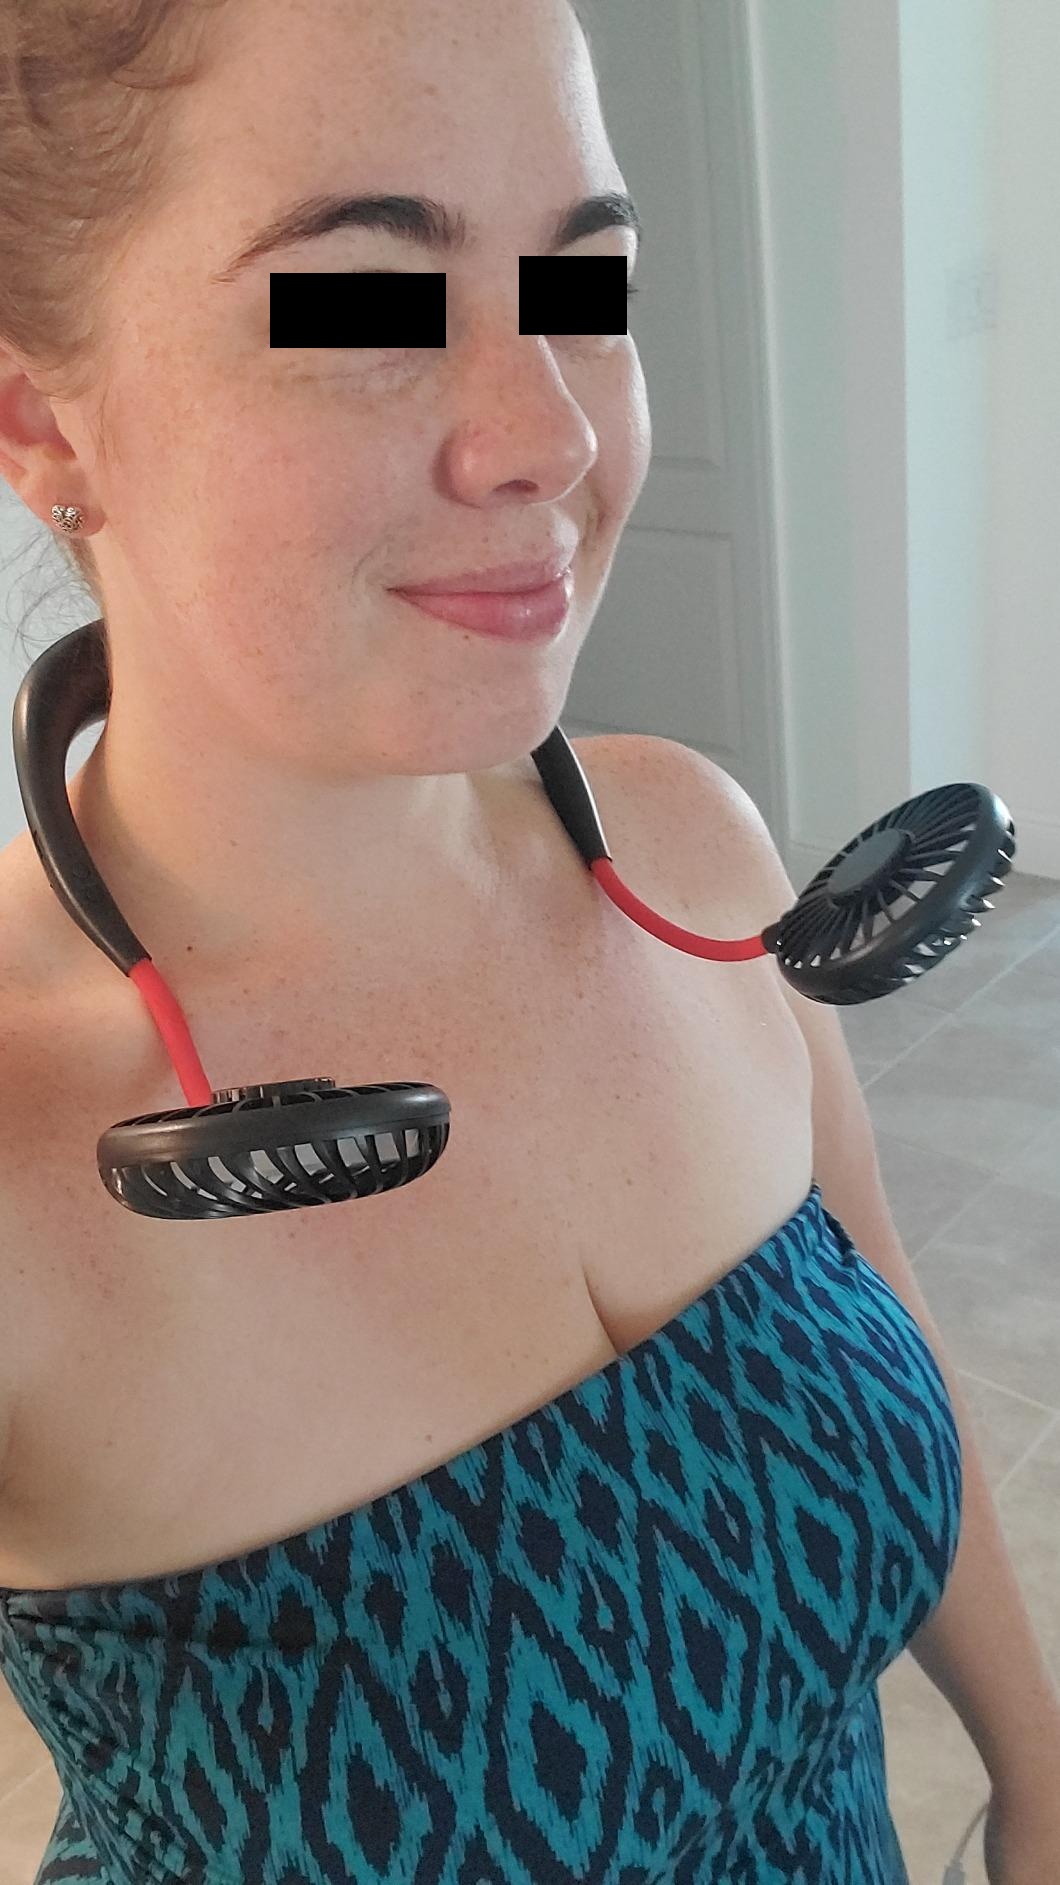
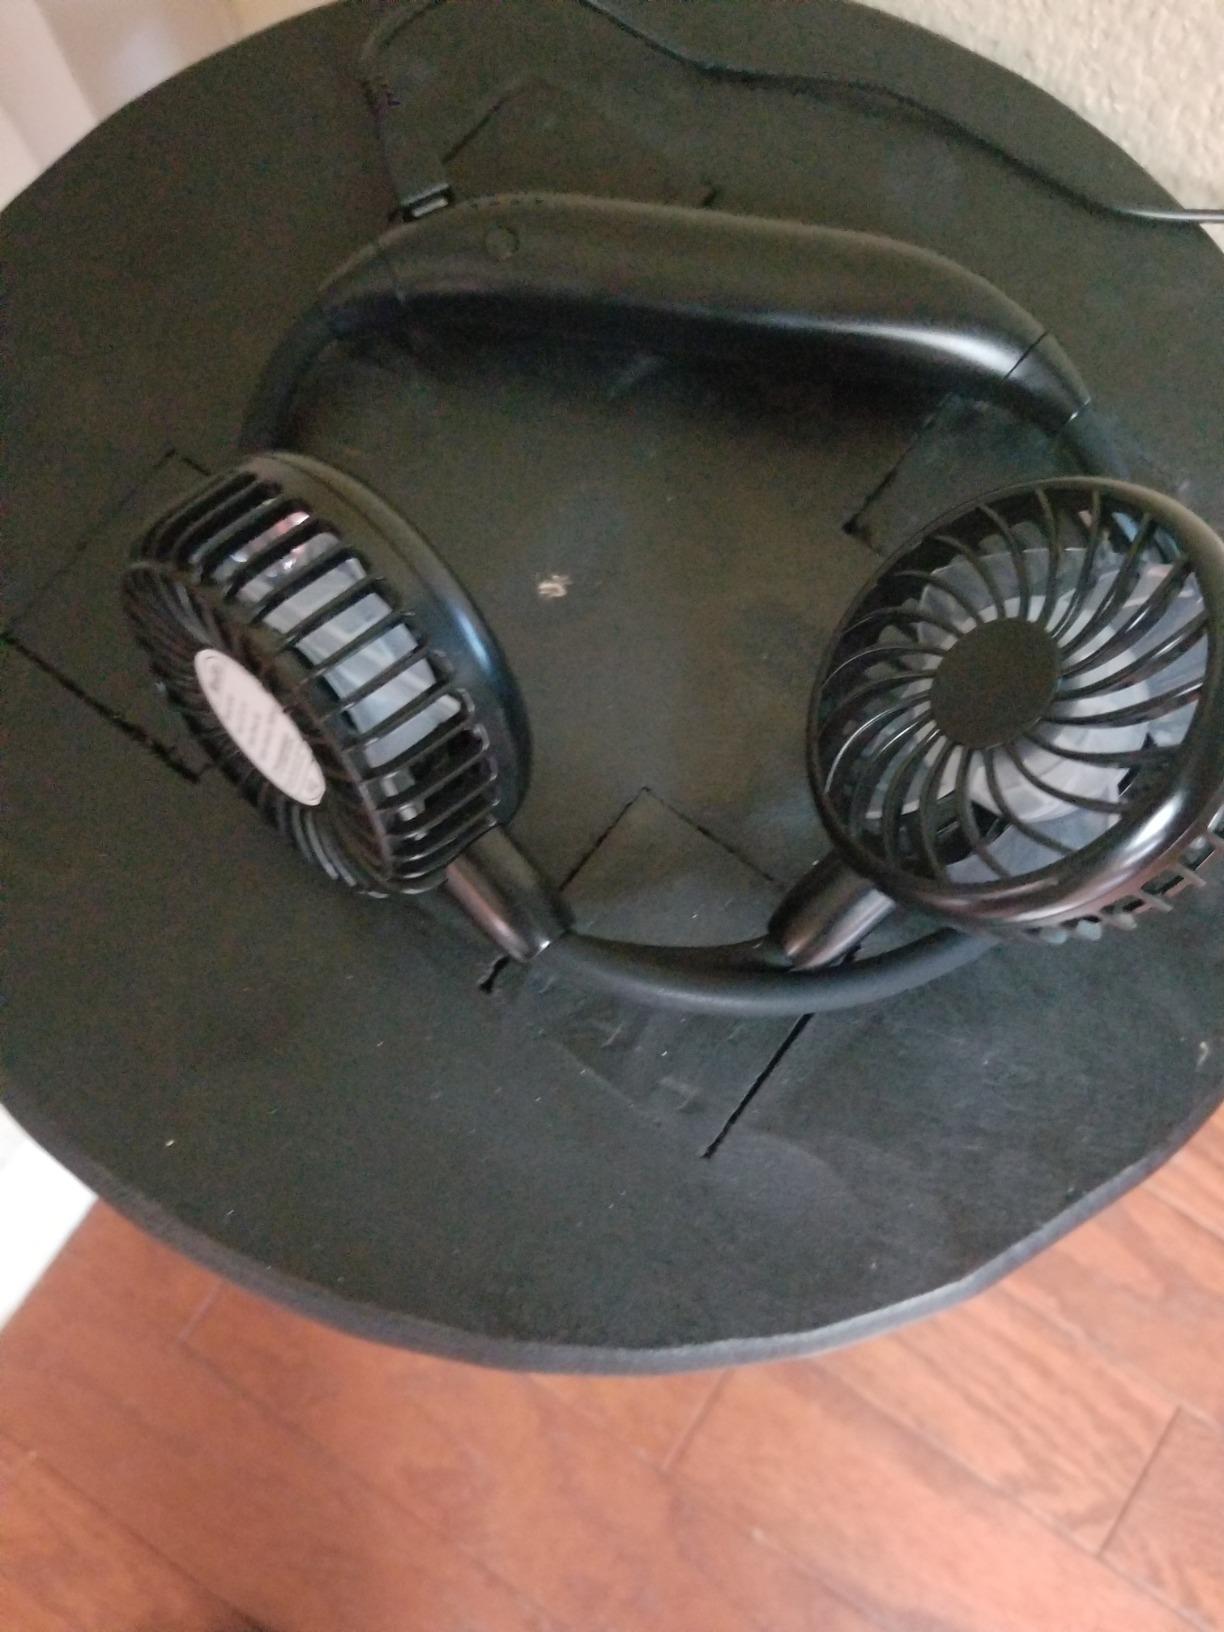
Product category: fan
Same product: no